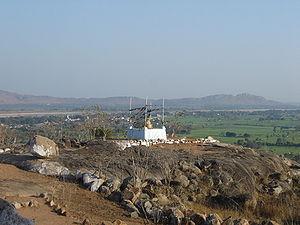
Gaya est une ville de l'État du Bihar, dans le nord de l'Inde. C'est un haut lieu de pèlerinage dans l'hindouisme. En 2011, elle est peuplée de 475 987 habitants.